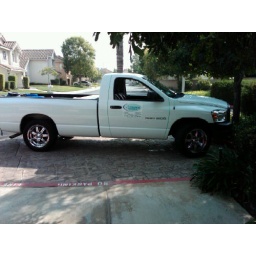
One of our service trucks in the field